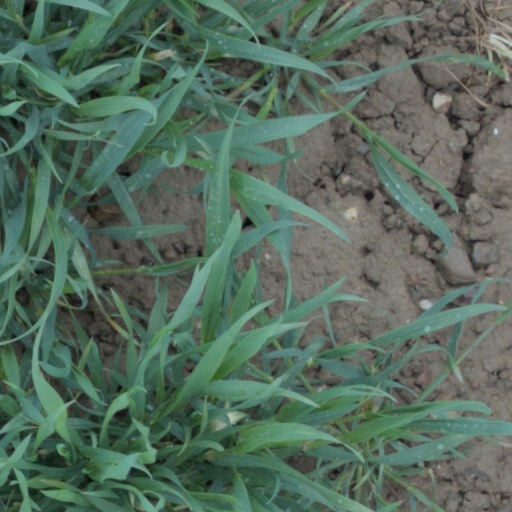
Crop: wheat